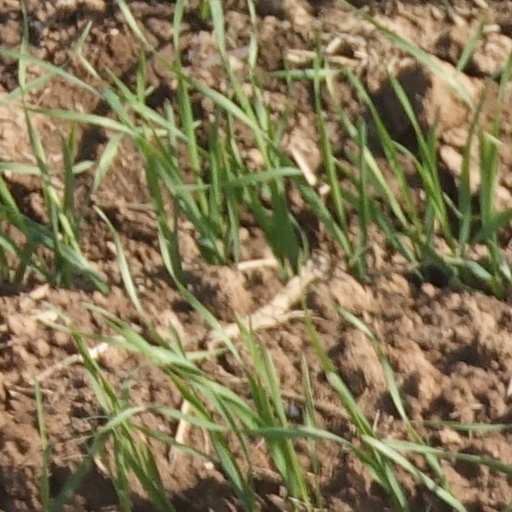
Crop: wheat